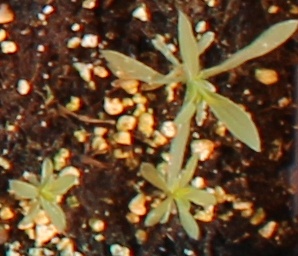
Label: Kochia